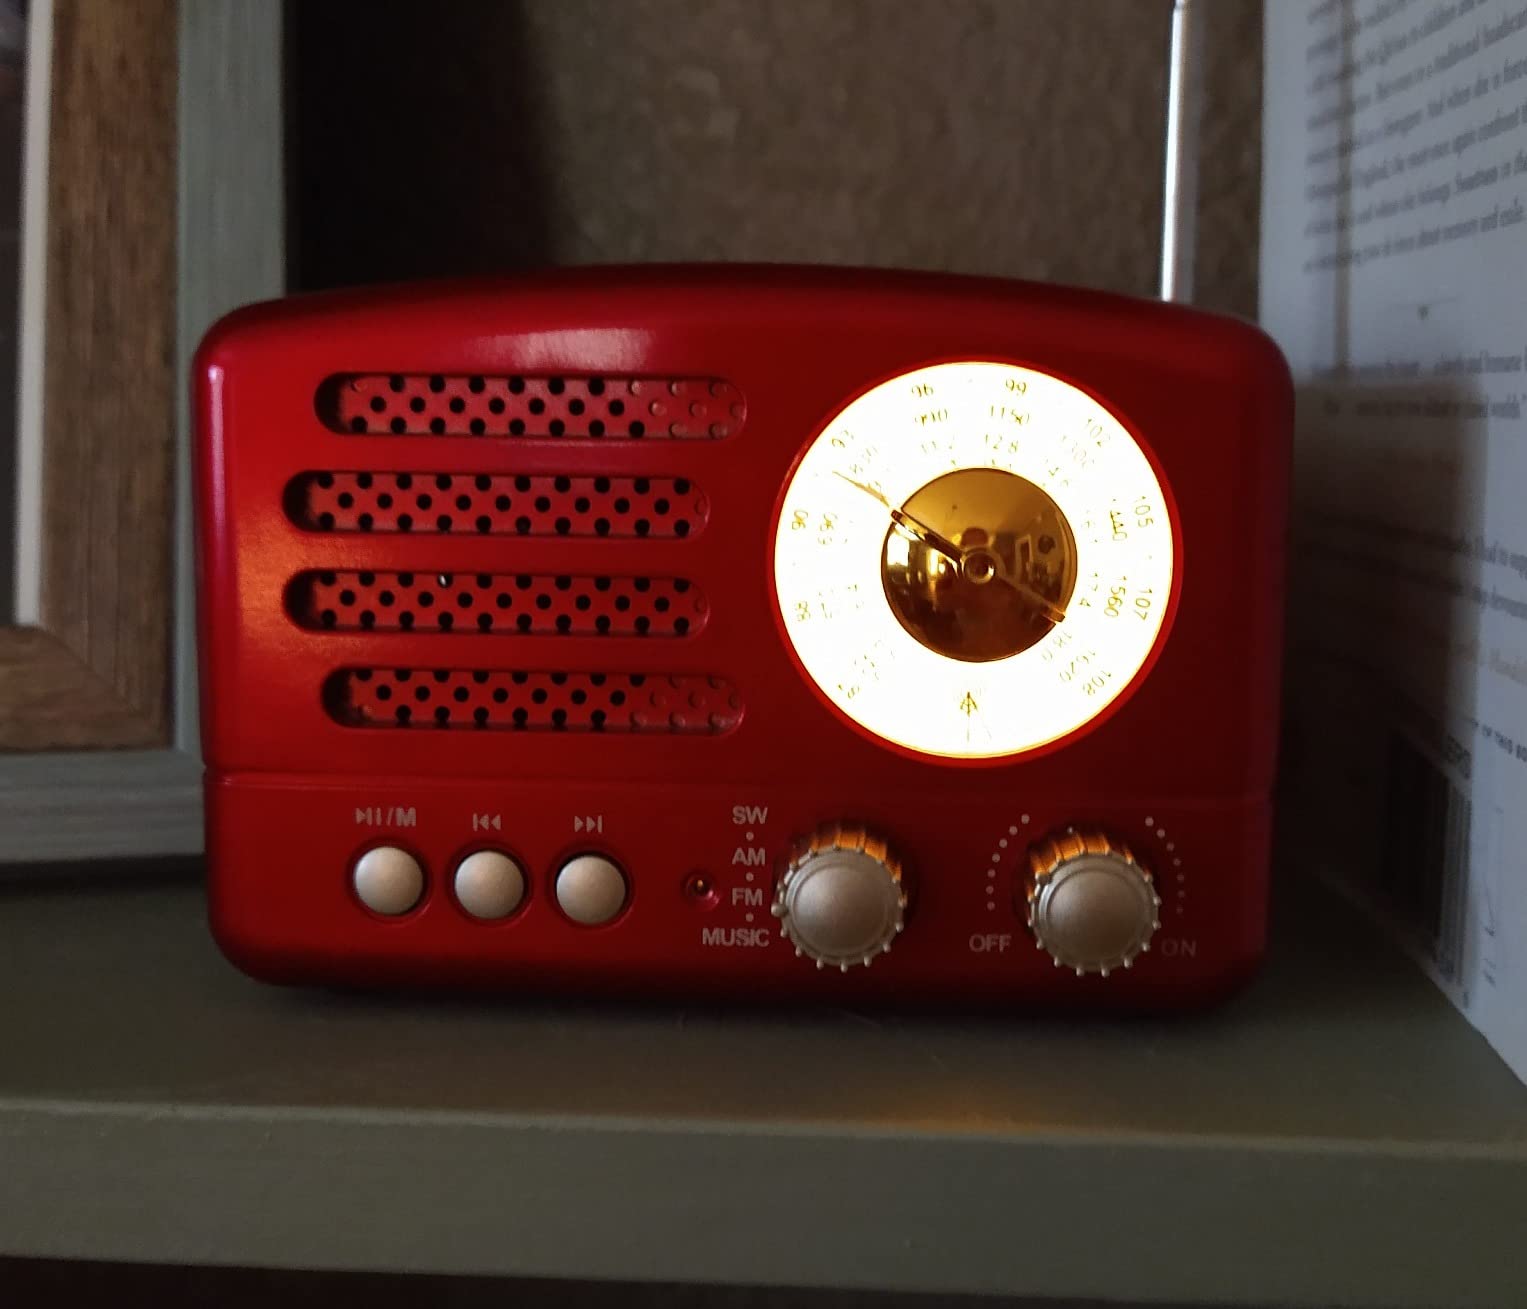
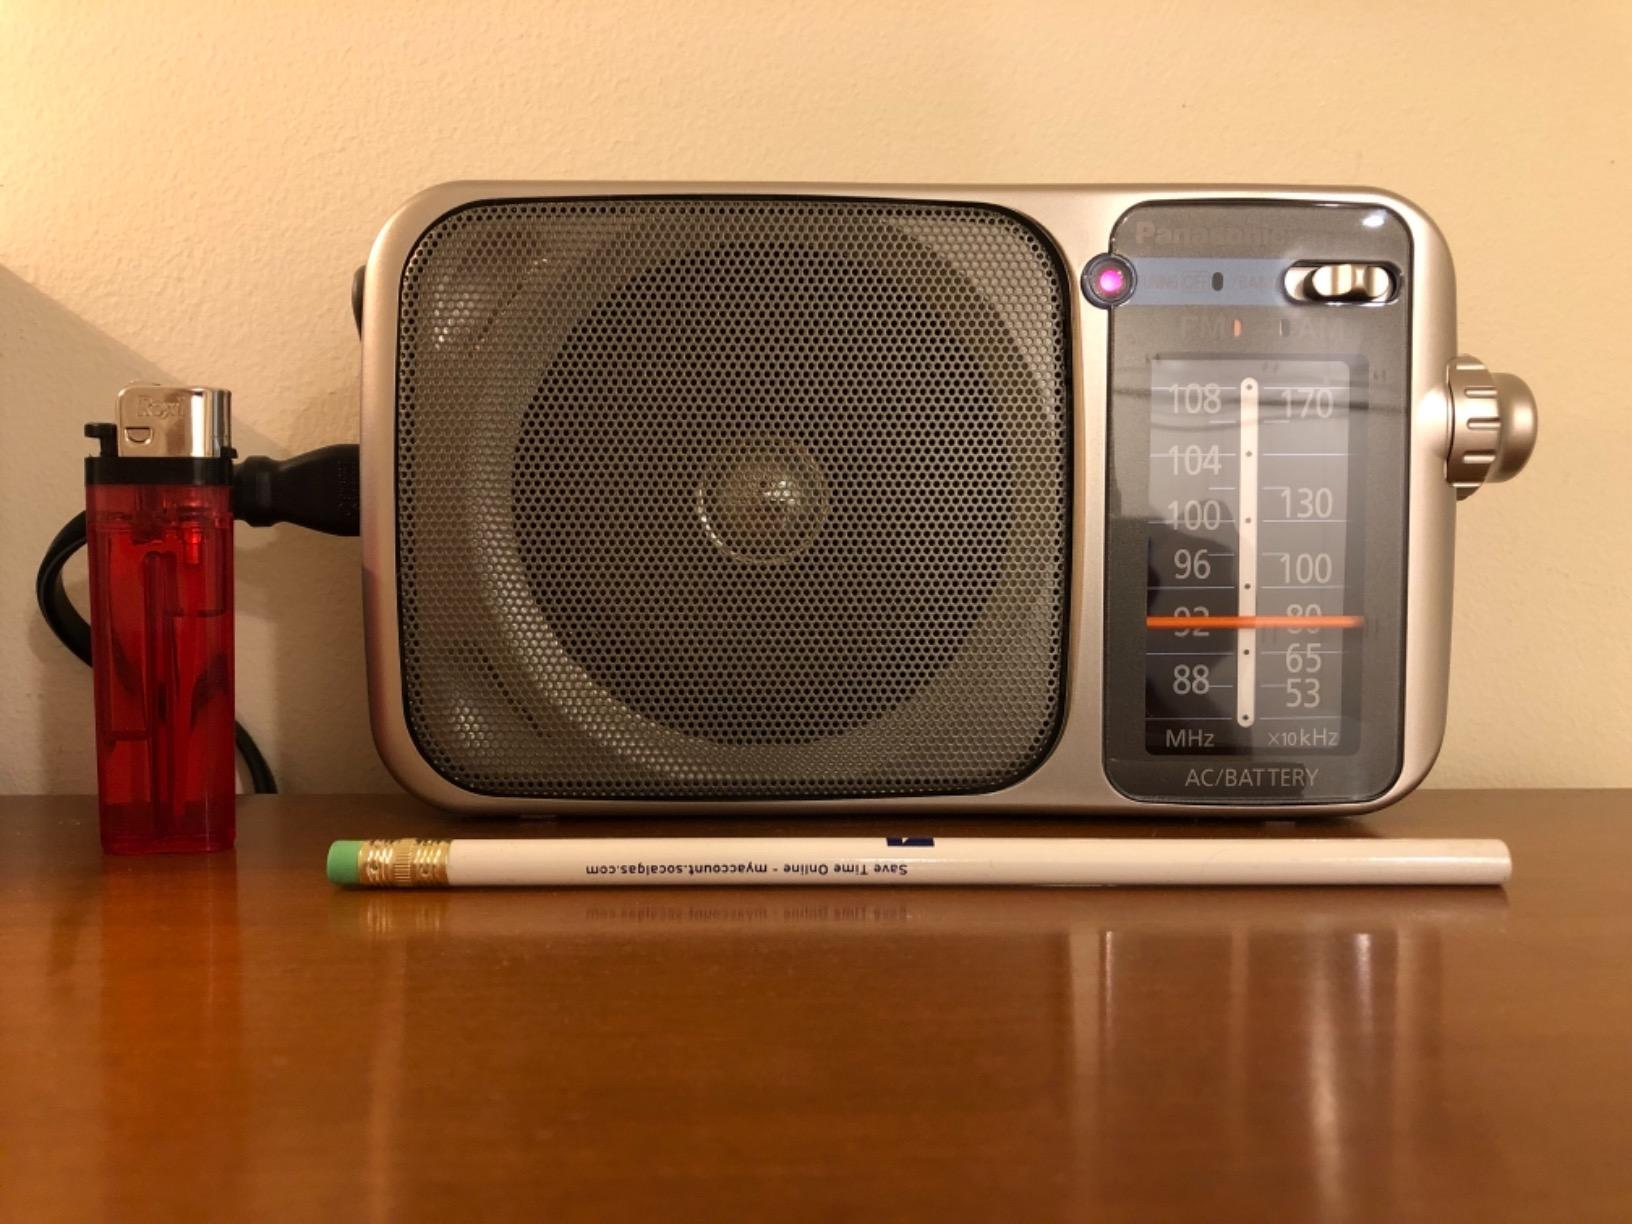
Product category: radio
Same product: no